Nihal Singh Wala

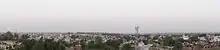
Panorama of Nihal Singh Wala, Moga district

Nihal Singh Wala is a town which falls in Moga district, Punjab, India. It is also a major tehsil of Moga district. The town is situated at Guru Gobind Singh Marg. The nearest cities are Moga, Barnala, Bathinda, Faridkot and Ludhiana. There are about 34 villages under Nihal Singh Wala tehsil. It was founded by 2 Dhaliwal brothers, Nihal Singh who the town is named after and Gulab Singh.